Arab Spring

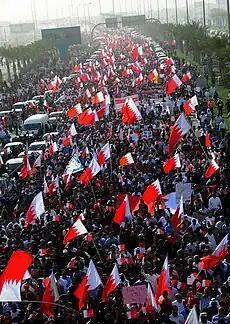
Over Bahrainis taking part in the "March of Loyalty to Martyrs" in Manama honoring political dissidents killed by security forces

The protests in Bahrain started on 14 February, and were initially aimed at achieving greater political freedom and respect for human rights; they were not intended to directly threaten the monarchy. Lingering frustration among the Shiite majority with being ruled by the Sunni government was a major root cause, but the protests in Tunisia and Egypt are cited as the inspiration for the demonstrations. The protests were largely peaceful until a pre-dawn raid by police on 17 February to clear protestors from Pearl Roundabout in Manama, in which police killed four protesters. Following the raid, some protesters began to expand their aims to a call for the end of the monarchy. On 18 February, army forces opened fire on protesters when they tried to reenter the roundabout, fatally wounding one. The following day protesters reoccupied Pearl Roundabout after the government ordered troops and police to withdraw. Subsequent days saw large demonstrations; on 21 February a pro-government Gathering of National Unity drew tens of thousands, whilst on 22 February the number of protestors at the Pearl Roundabout peaked at over after more than protesters marched there and were coming under fire from the Bahraini Military which killed around 20 and injured over 100 protestors. On 14 March, GCC forces (composed mainly of Saudi and UAE troops) were requested by the government and occupied the country.